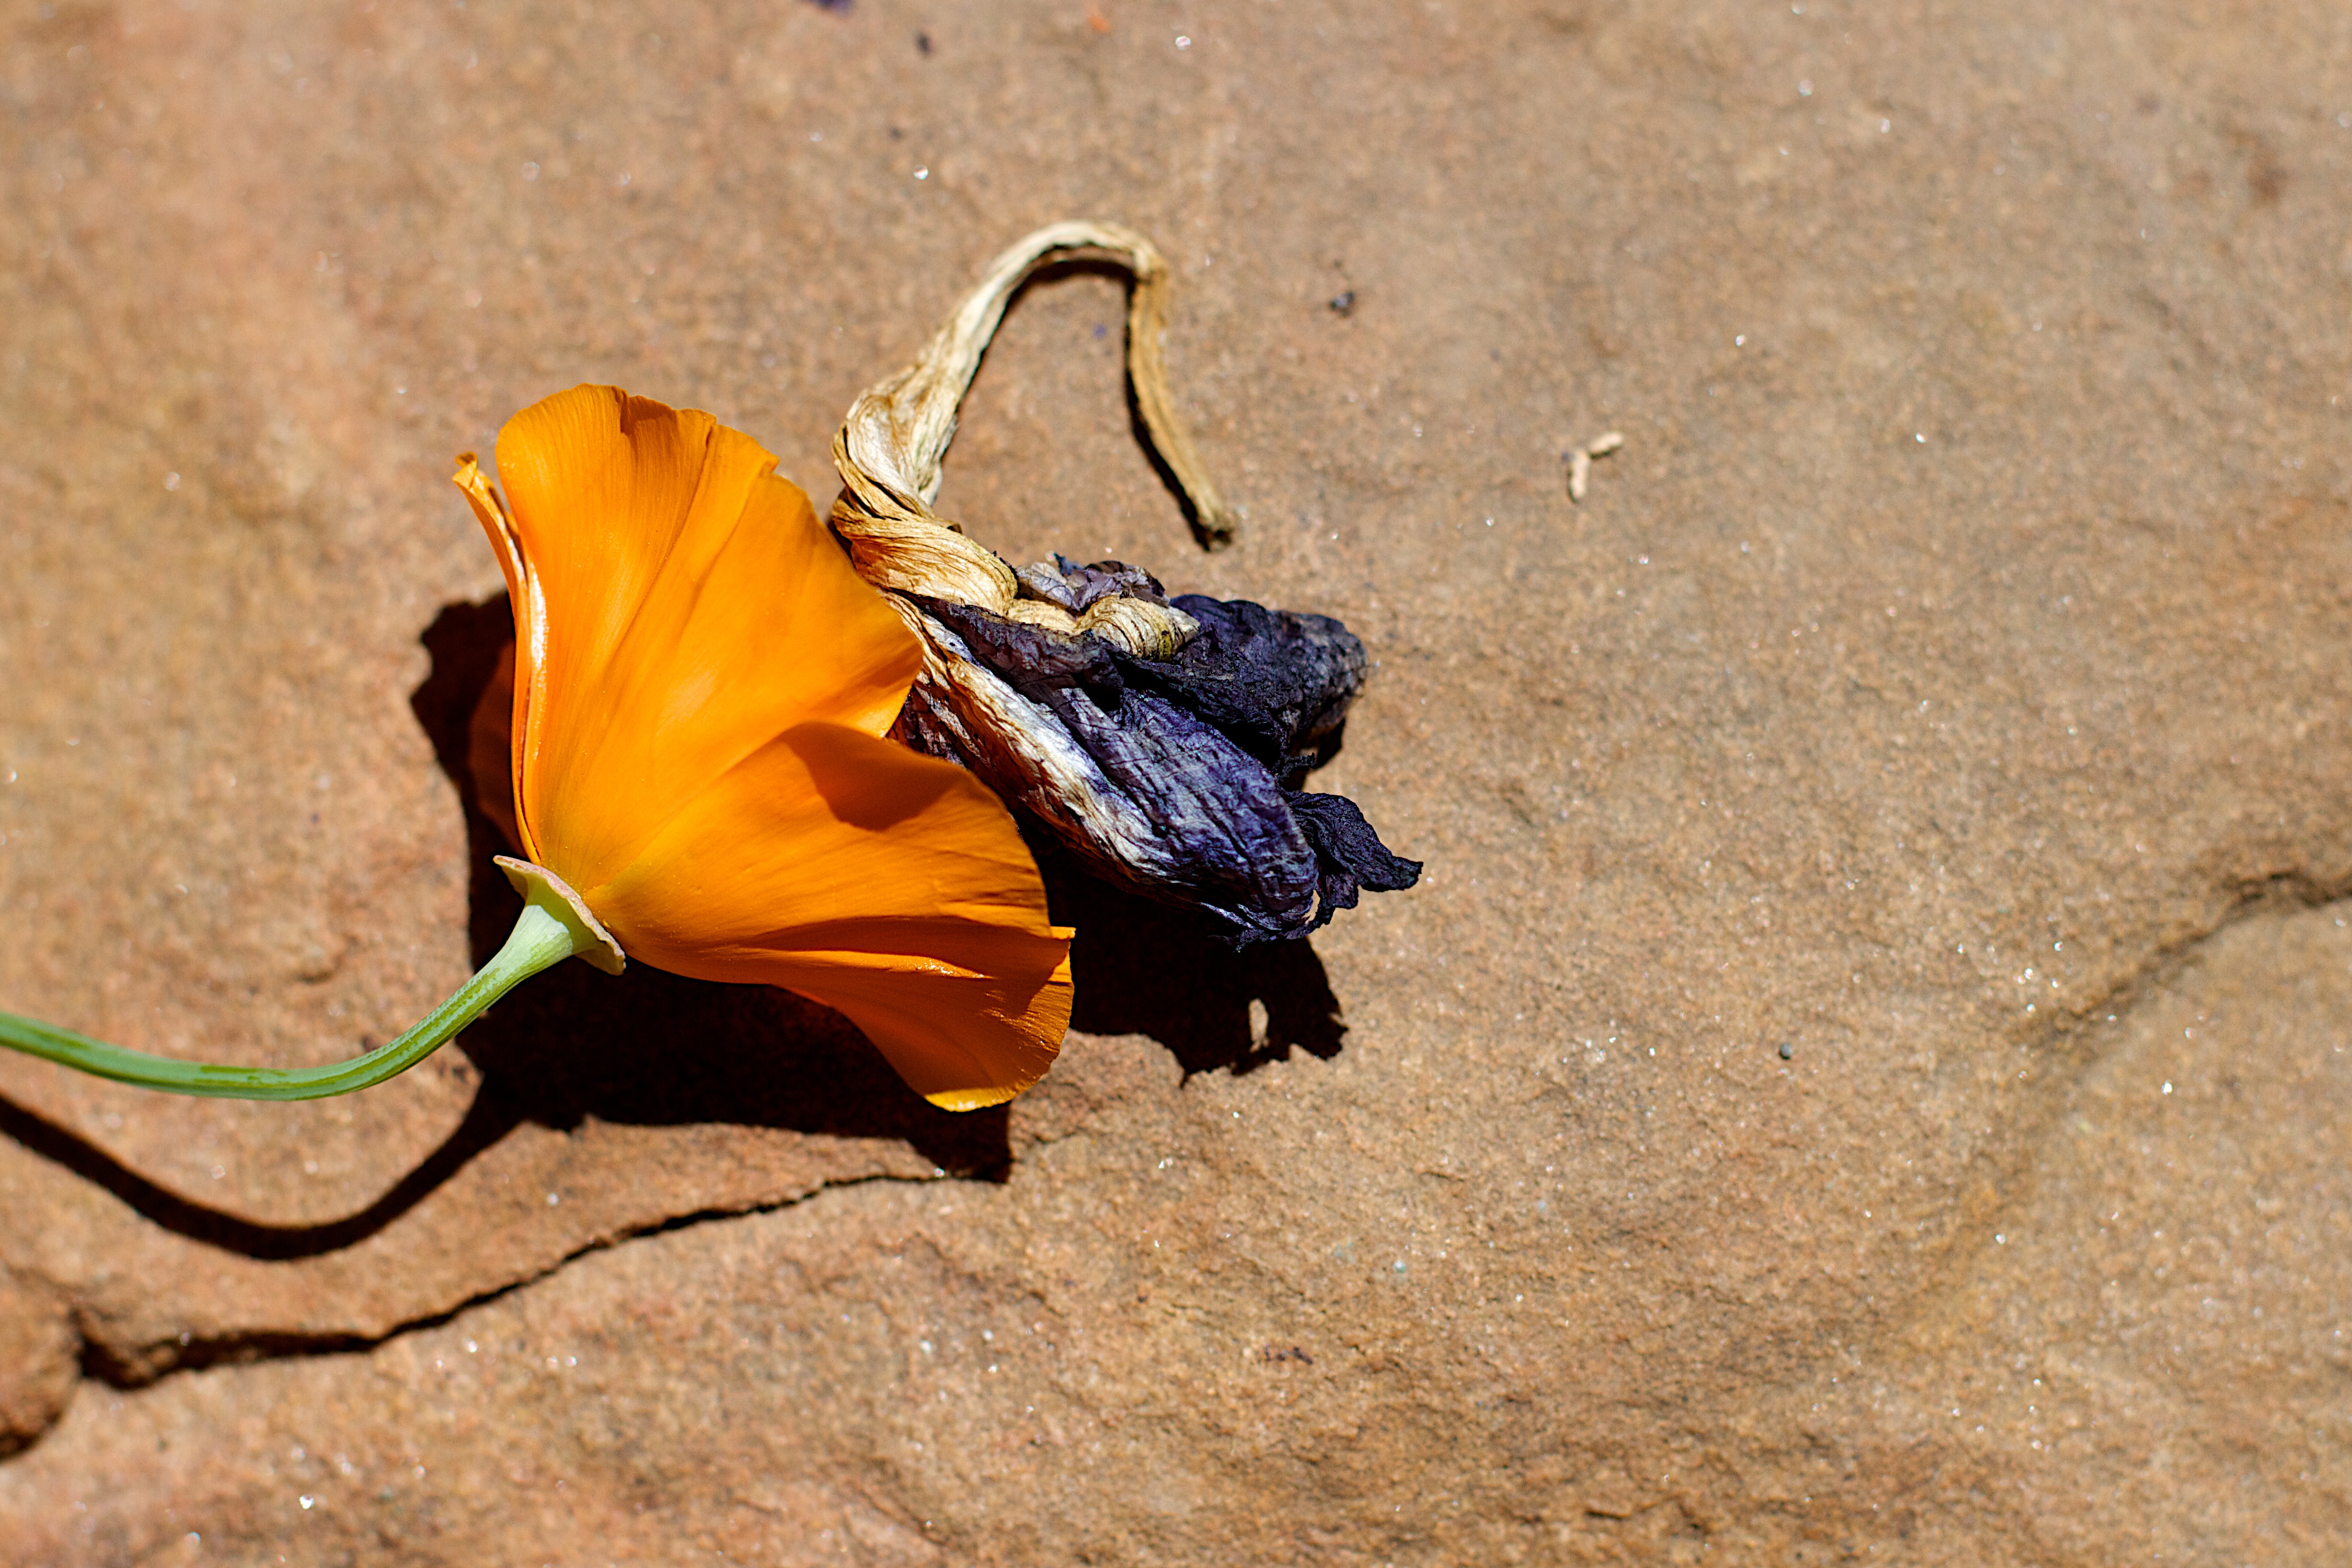
plant, leaf, flower, soil, yellow, flora, fauna, invertebrate, close up, macro photography